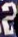
Number: 2